Laxminarayan Pandey

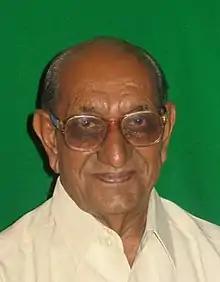

Laxminarayan Pandey (28 March 1928 – 19 May 2016) was a member of the 5th, 6th, 9th, 10th, 11th, 12th, 13th, and 14th Lok Sabha of India. He represented the Mandsaur constituency of Madhya Pradesh and was a member of the Bharatiya Janata Party (BJP) political party.